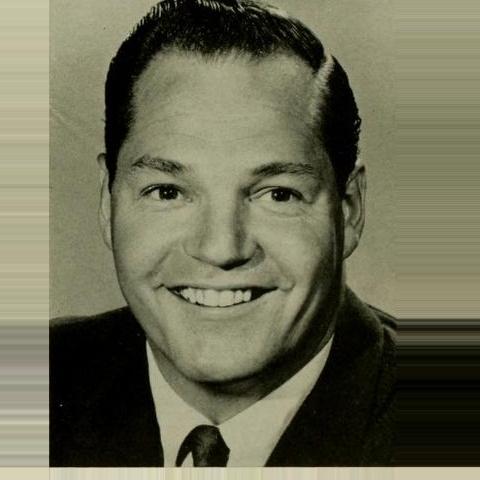
Age: 33